Pseudohistory

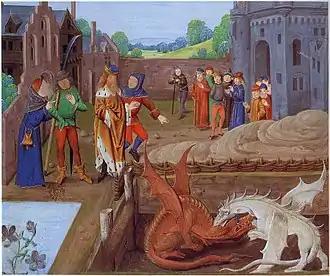
Geoffrey of Monmouth's "History of the Kings of Britain", a scene from which is shown in this fifteenth-century illumination, was a popular work of pseudohistory during the Middle Ages.

In the eighth century, a forged document known as Donation of Constantine, which supposedly transferred authority over Rome and the western part of the Roman Empire to the Pope, became widely circulated. In the twelfth century, Geoffrey of Monmouth published the "History of the Kings of Britain", a pseudohistorical work purporting to describe the ancient history and origins of the British people. The book synthesises earlier Celtic mythical traditions to inflate the deeds of the mythical King Arthur. The contemporary historian William of Newburgh wrote around 1190 that "it is quite clear that everything this man wrote about Arthur and his successors, or indeed about his predecessors from Vortigern onwards, was made up, partly by himself and partly by others".